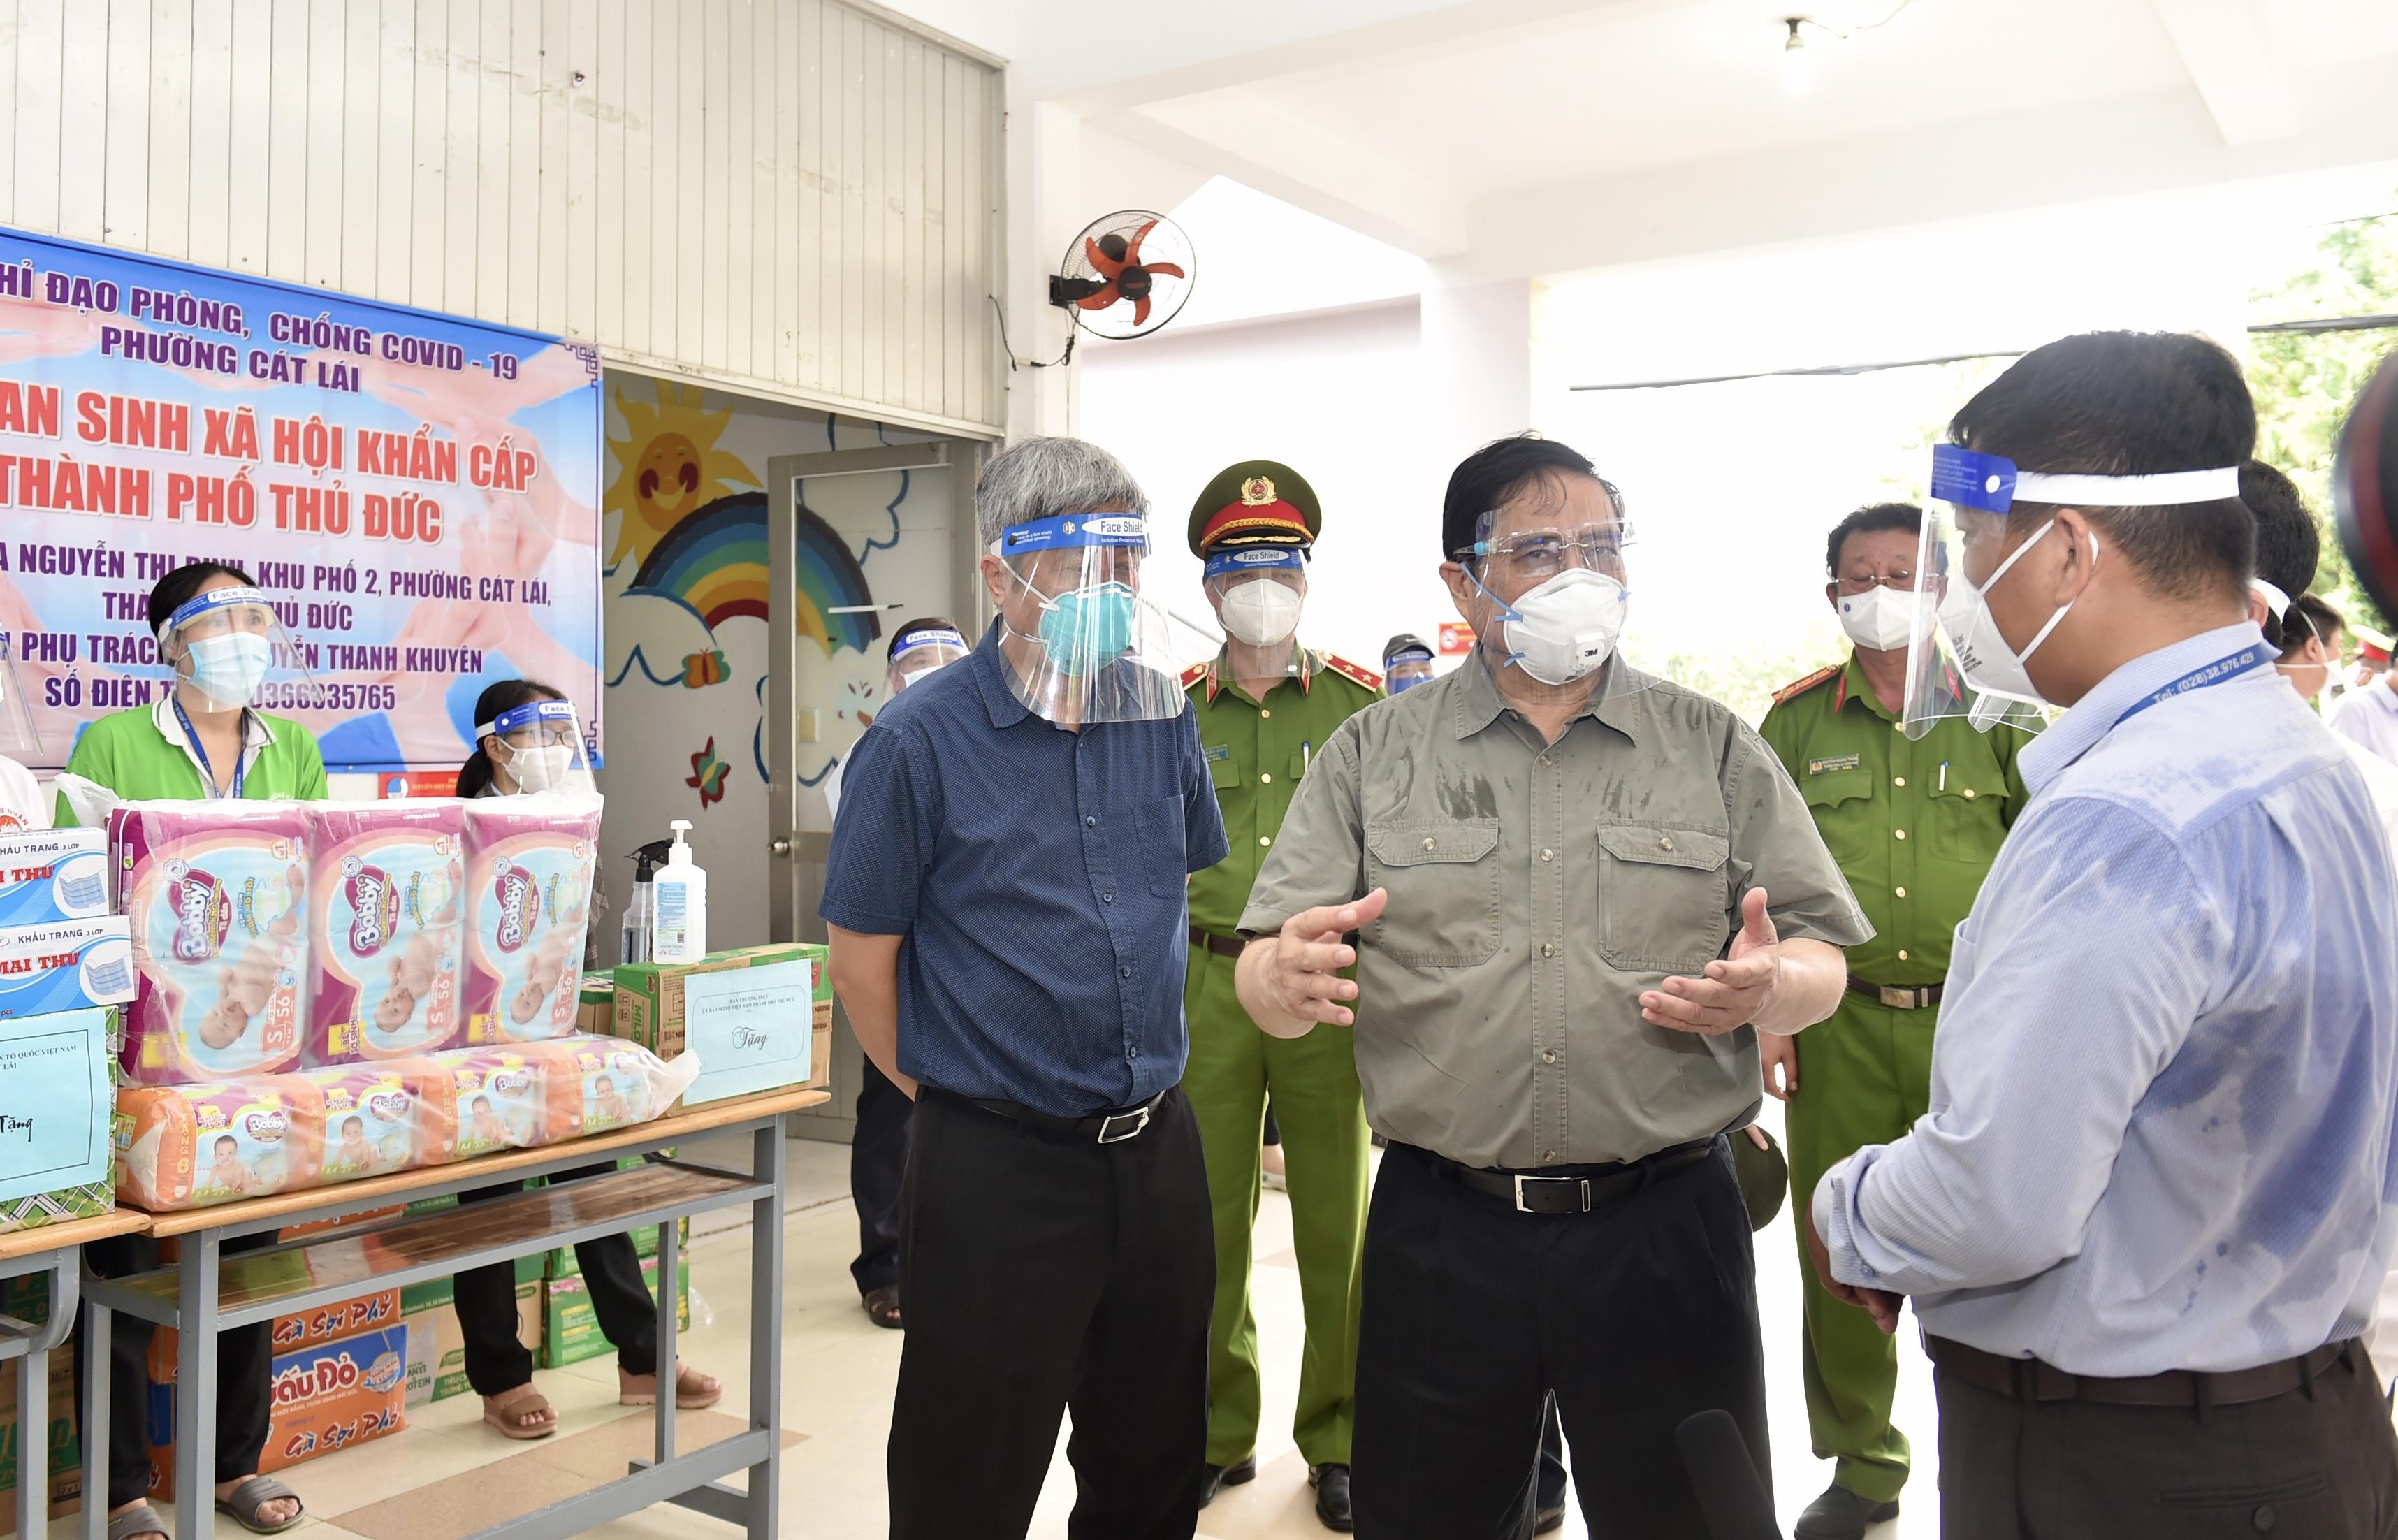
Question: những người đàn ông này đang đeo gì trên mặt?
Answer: họ đeo một chiếc khẩu trang và mặt nạ chống giọt bắn